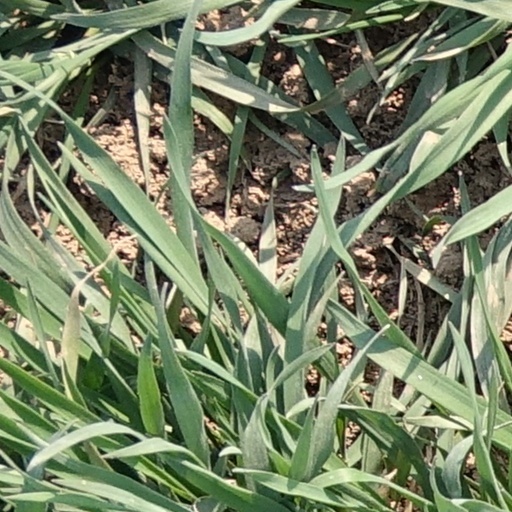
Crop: wheat